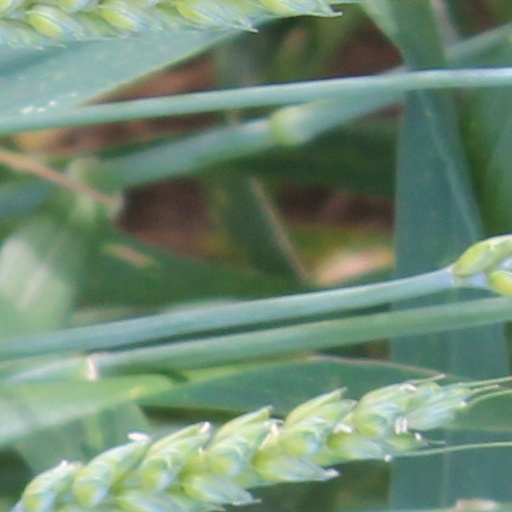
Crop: wheat